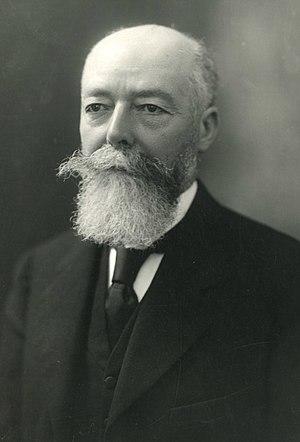
Paul Doumer
Joseph Athanase Doumer, dit Paul Doumer, né le 22 mars 1857 à Aurillac et mort assassiné le 7 mai 1932 à Paris, est un homme d'État français. Il est président de la République du 13 juin 1931 au 7 mai 1932.
Cet article dresse la liste des présidents du Sénat français et des chambres assimilées.